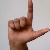
The image shows a hand gesture representing the letter 'L' in Indian Sign Language.